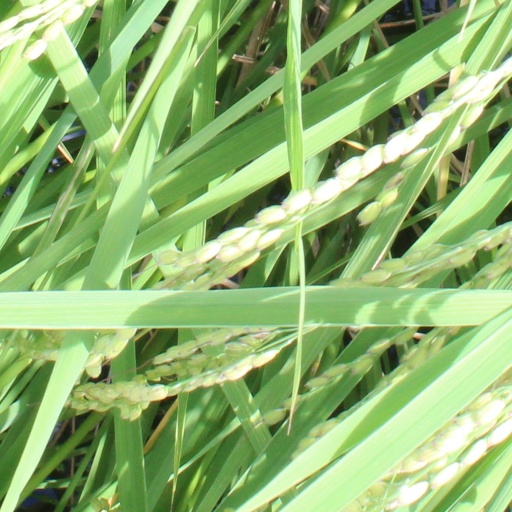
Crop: rice